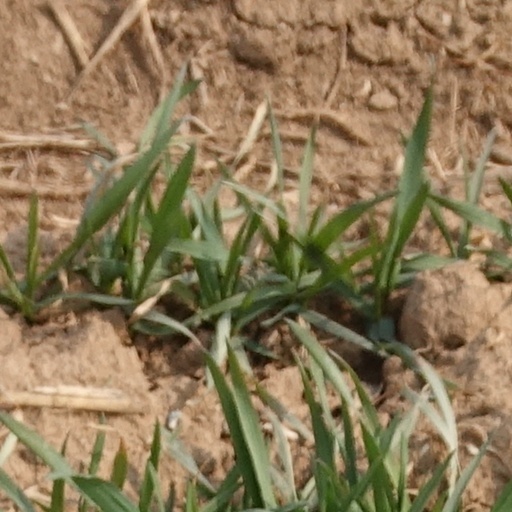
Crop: wheat